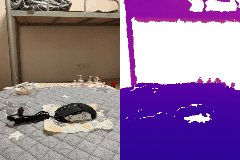
Label: mouse